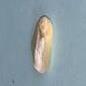
Maize quality: Bad